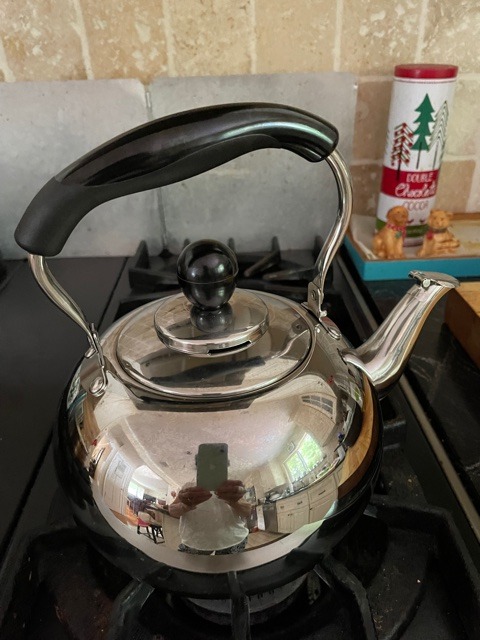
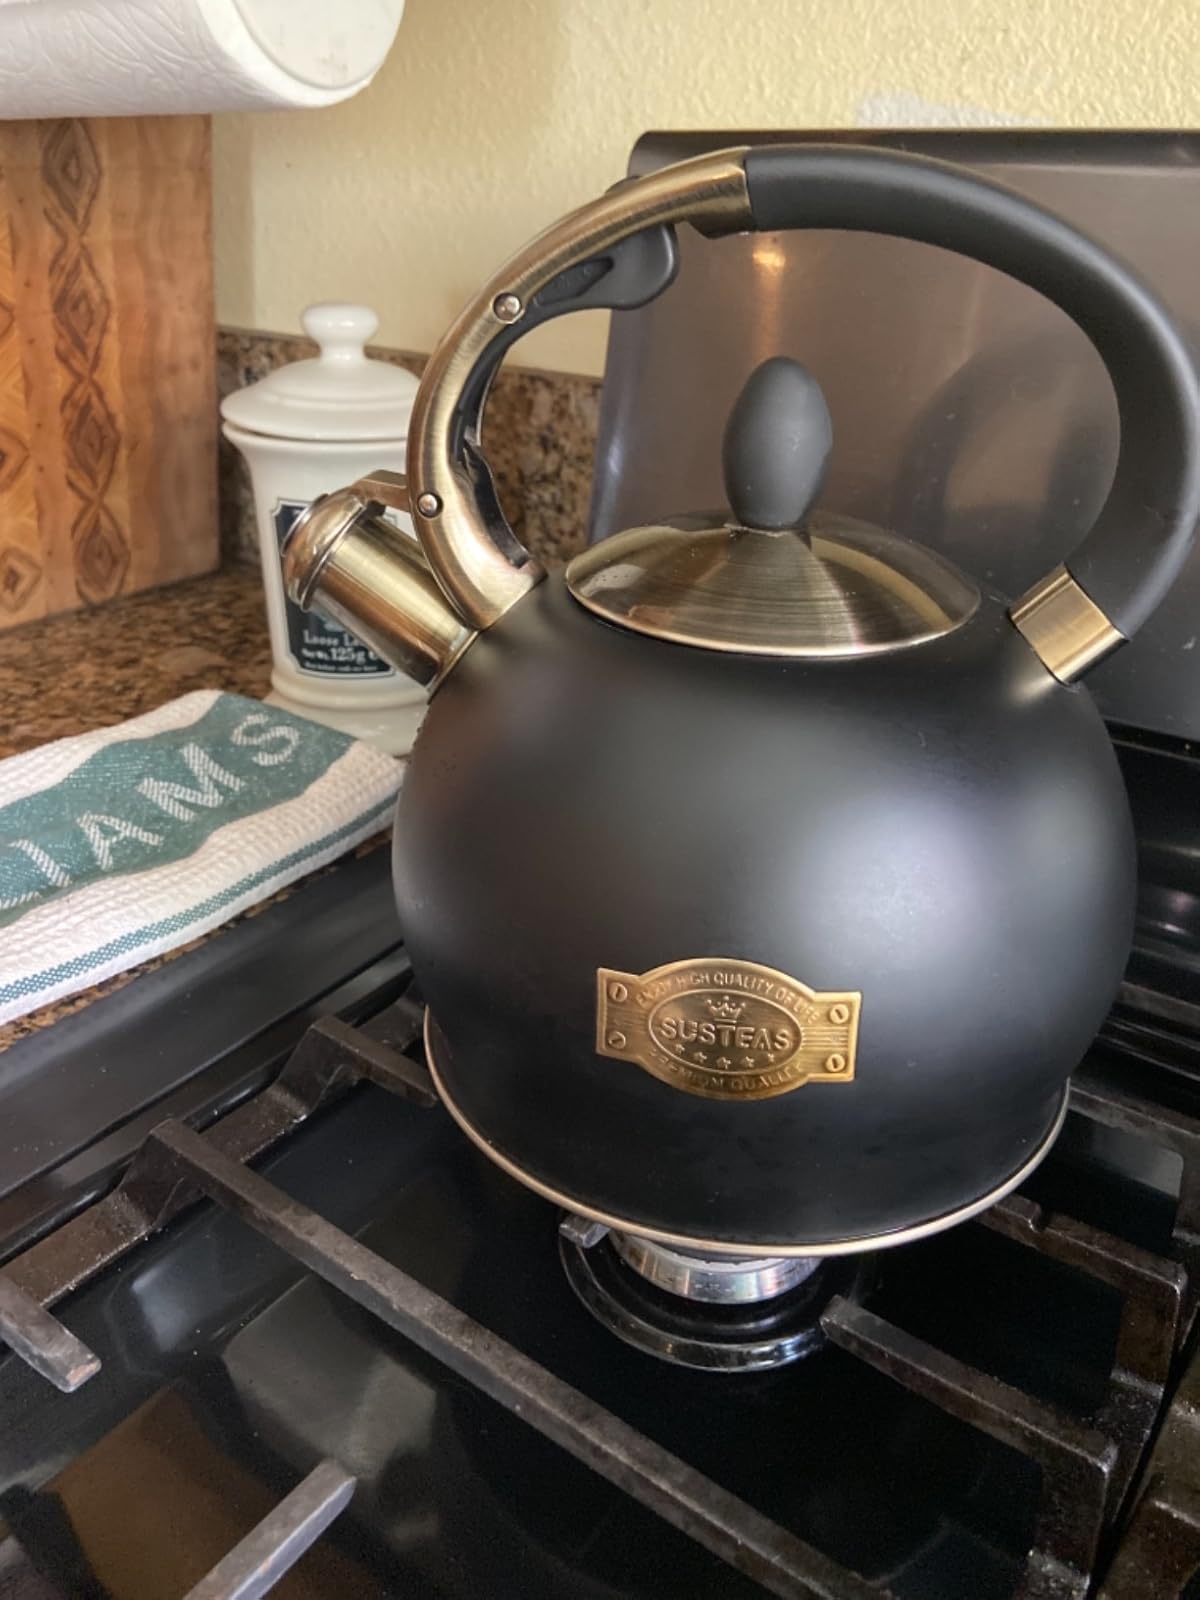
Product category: items_kettle
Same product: no